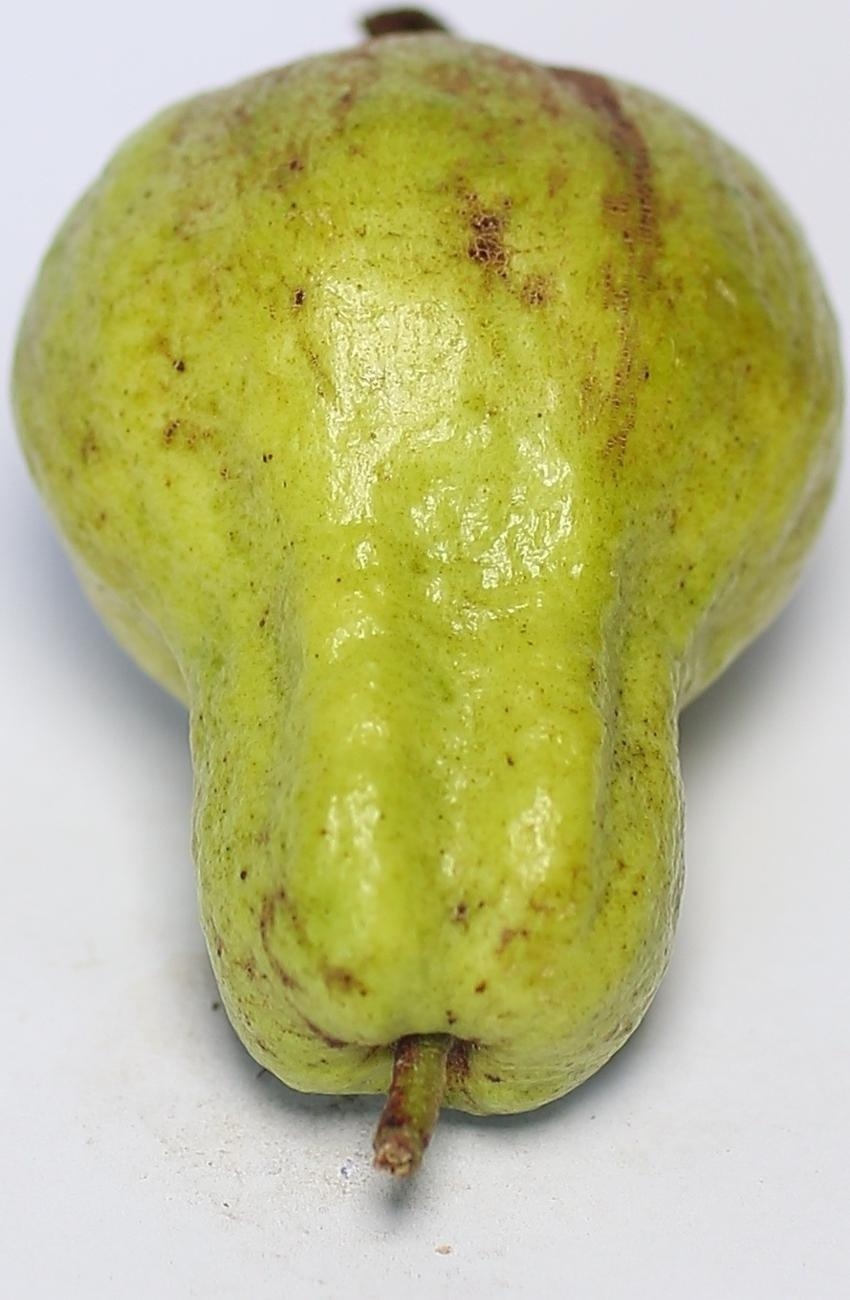
Maturity: mature-green
Variety: local-sindhi